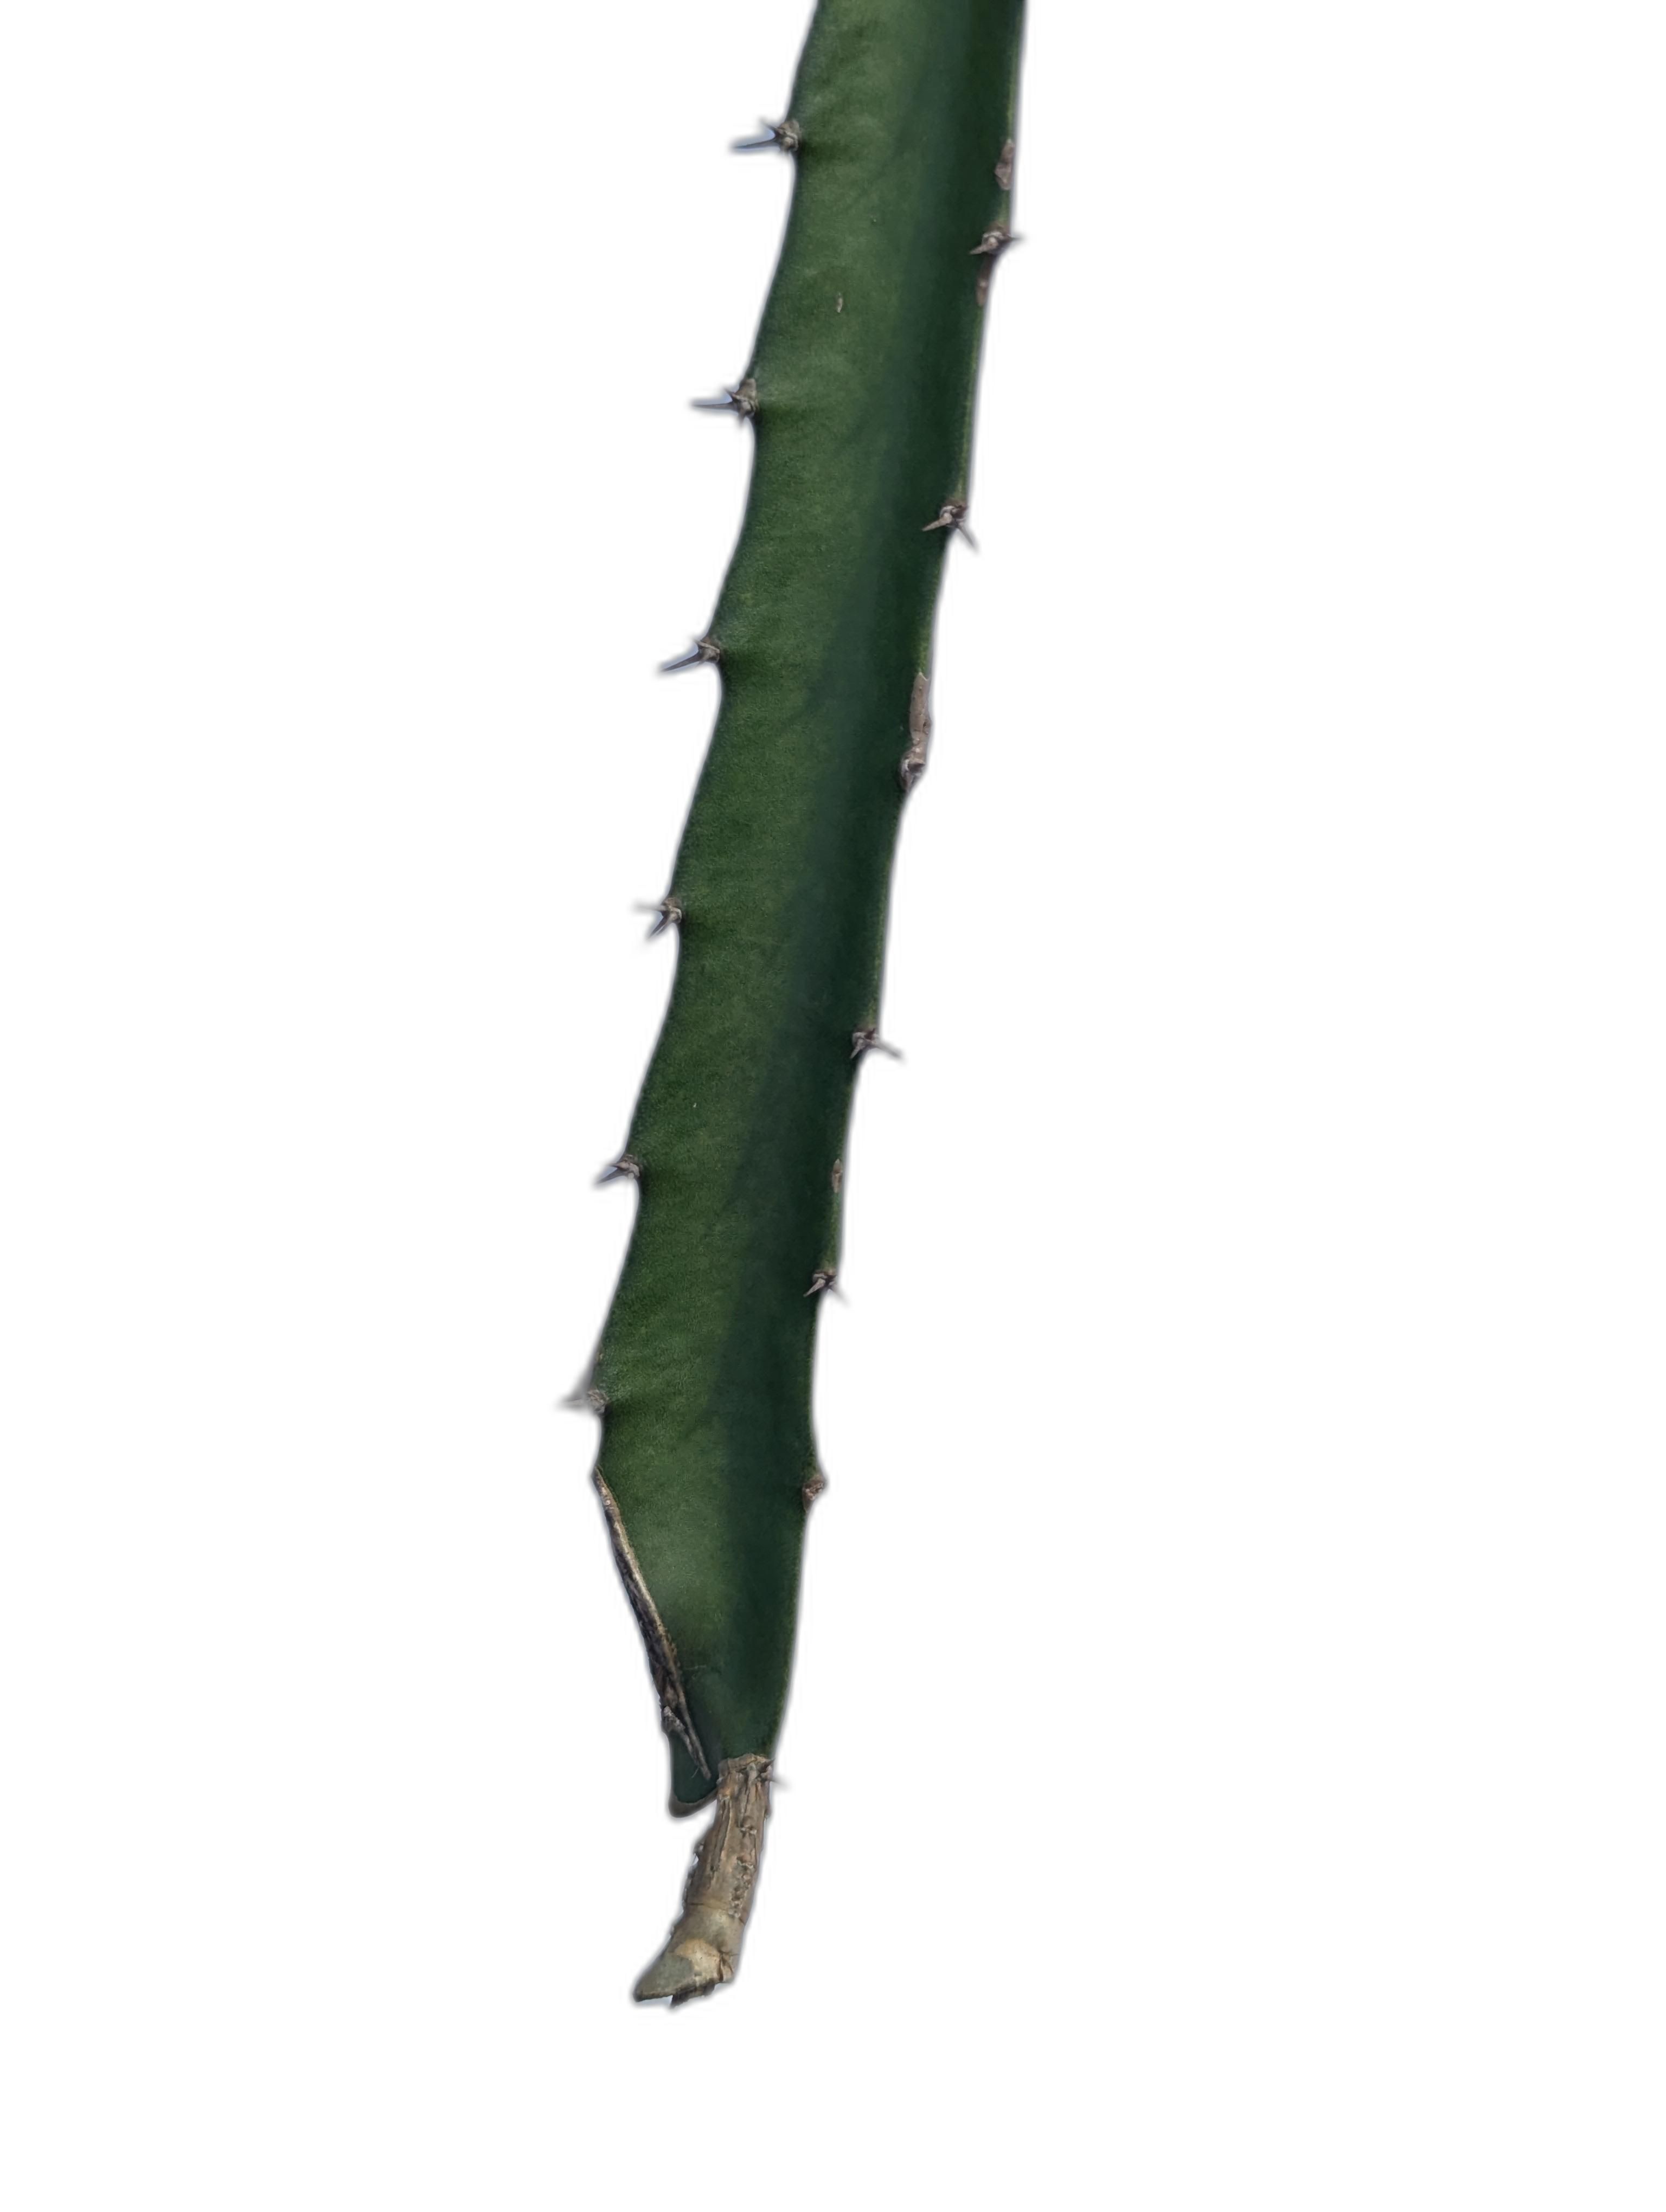
Label: Good leaf